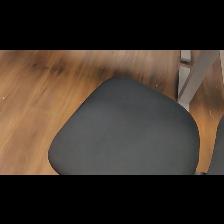
Label: NonHuman